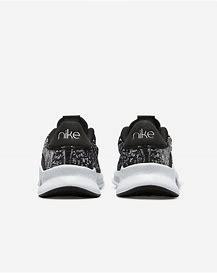
Brand: Nike
Model: Superrep Go 3 Flyknit Next Nature